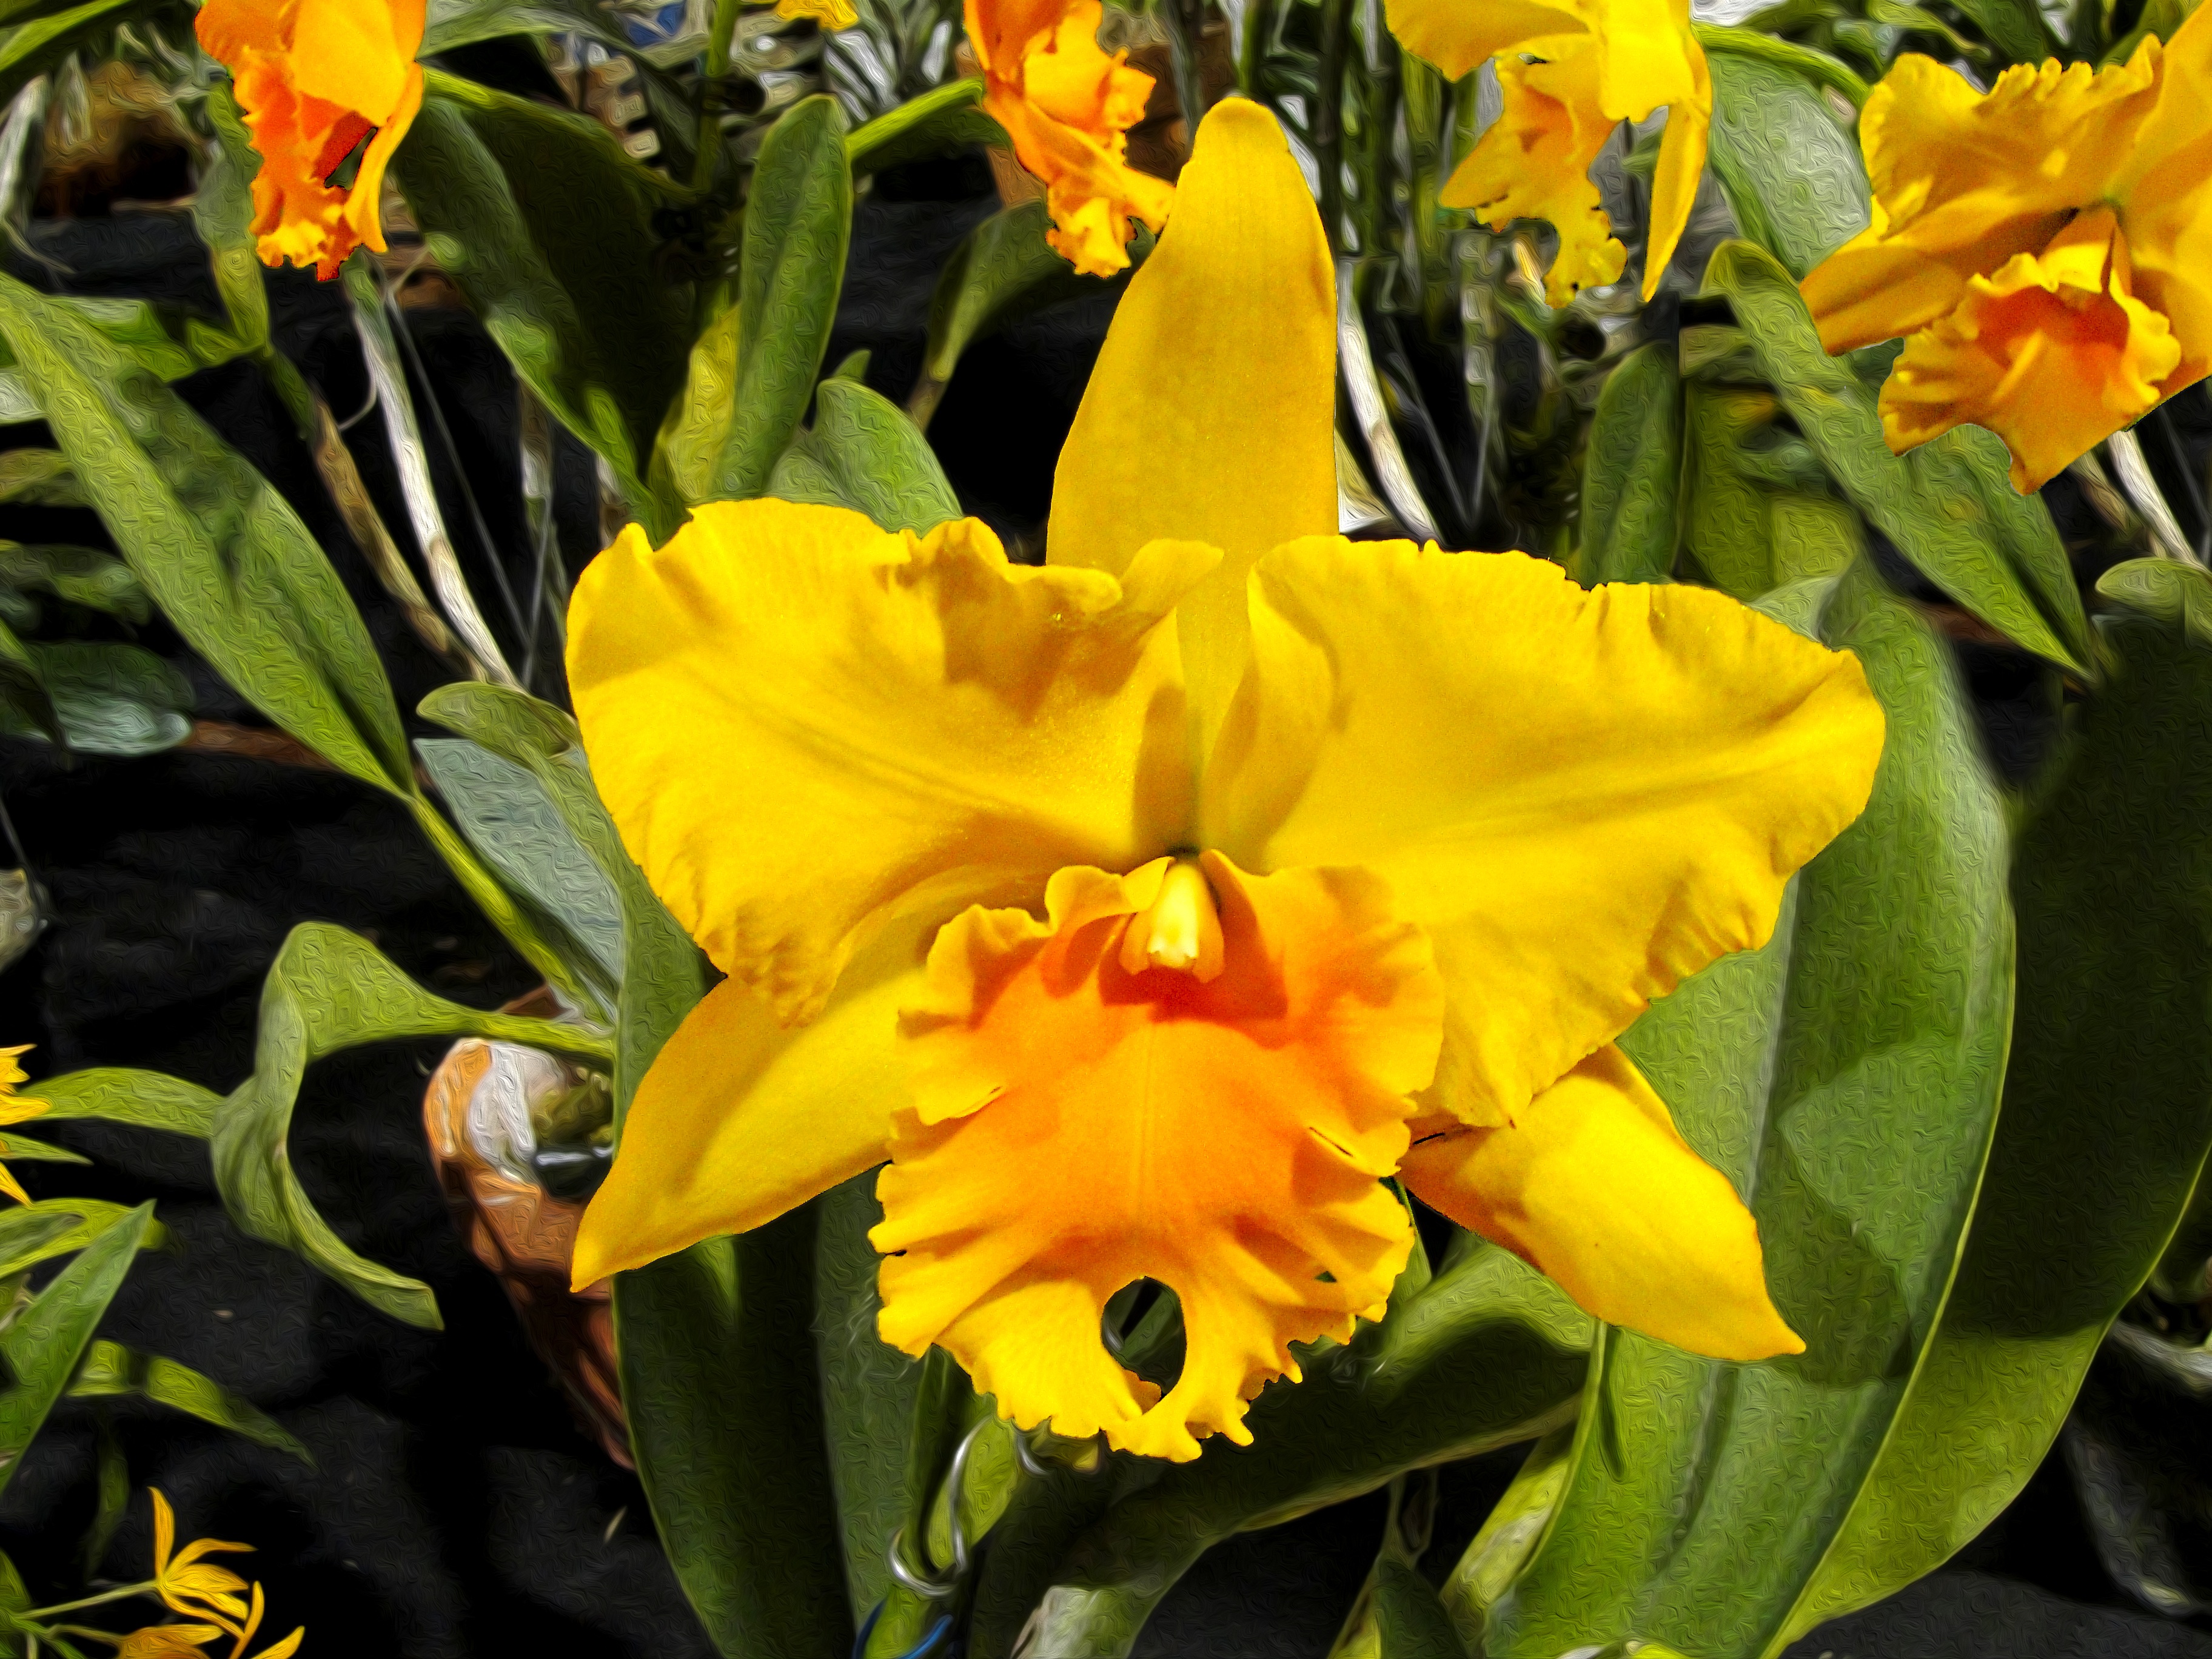
plant, flower, botany, yellow, daffodil, flora, orchid, flowers, narcissus, macro photography, flowering plant, cattleya orchid, cattleya, land plant